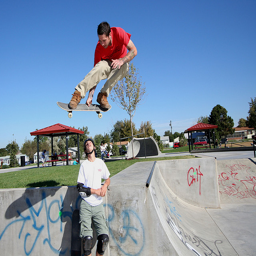
A young skateboarder performing a stunt while a friend watches.
Two guys at a skate part having fun.
A man who is jumping over another man on a skateboard.
A man flying through the air while riding a skateboard.
Two boys at a skateboard park performing tricks.